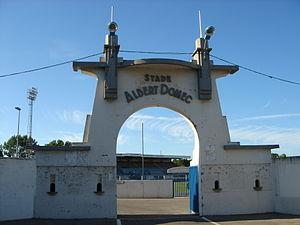
Entrée du stade Albert Domec de Carcassonne
La Coupe d'Europe des nations de rugby à XIII 2018 est la trente-quatrième édition de la Coupe d'Europe des nations de rugby à XIII, elle se déroule entre octobre et novembre 2018, et oppose la France, le Pays de Galles, l'Écosse et l'Irlande. Ces quatre nations constituent le premier niveau européen et la première étape pour les qualifications à la Coupe du monde 2021. Le champion ainsi que le second sont qualifiés pour la Coupe du monde 2021, le troisième et le quatrième disputent les matchs de barrages.
Puig-Aubert, dit Pipette, de son vrai nom Aubert-Henry-Jean Puig, né le 24 mars 1925 à Andernach en Allemagne et mort le 3 juin 1994 à Carcassonne, est un joueur de rugby à XIII international français évoluant au poste d'arrière.
La Coupe de France de rugby à XIII 2011 est organisée durant la saison 2010-2011. La compétition est à élimination directe. L'édition est remportée par le FC Lézignan, qui remporte là son cinquième titre en conservant le trophée Lord Derby.